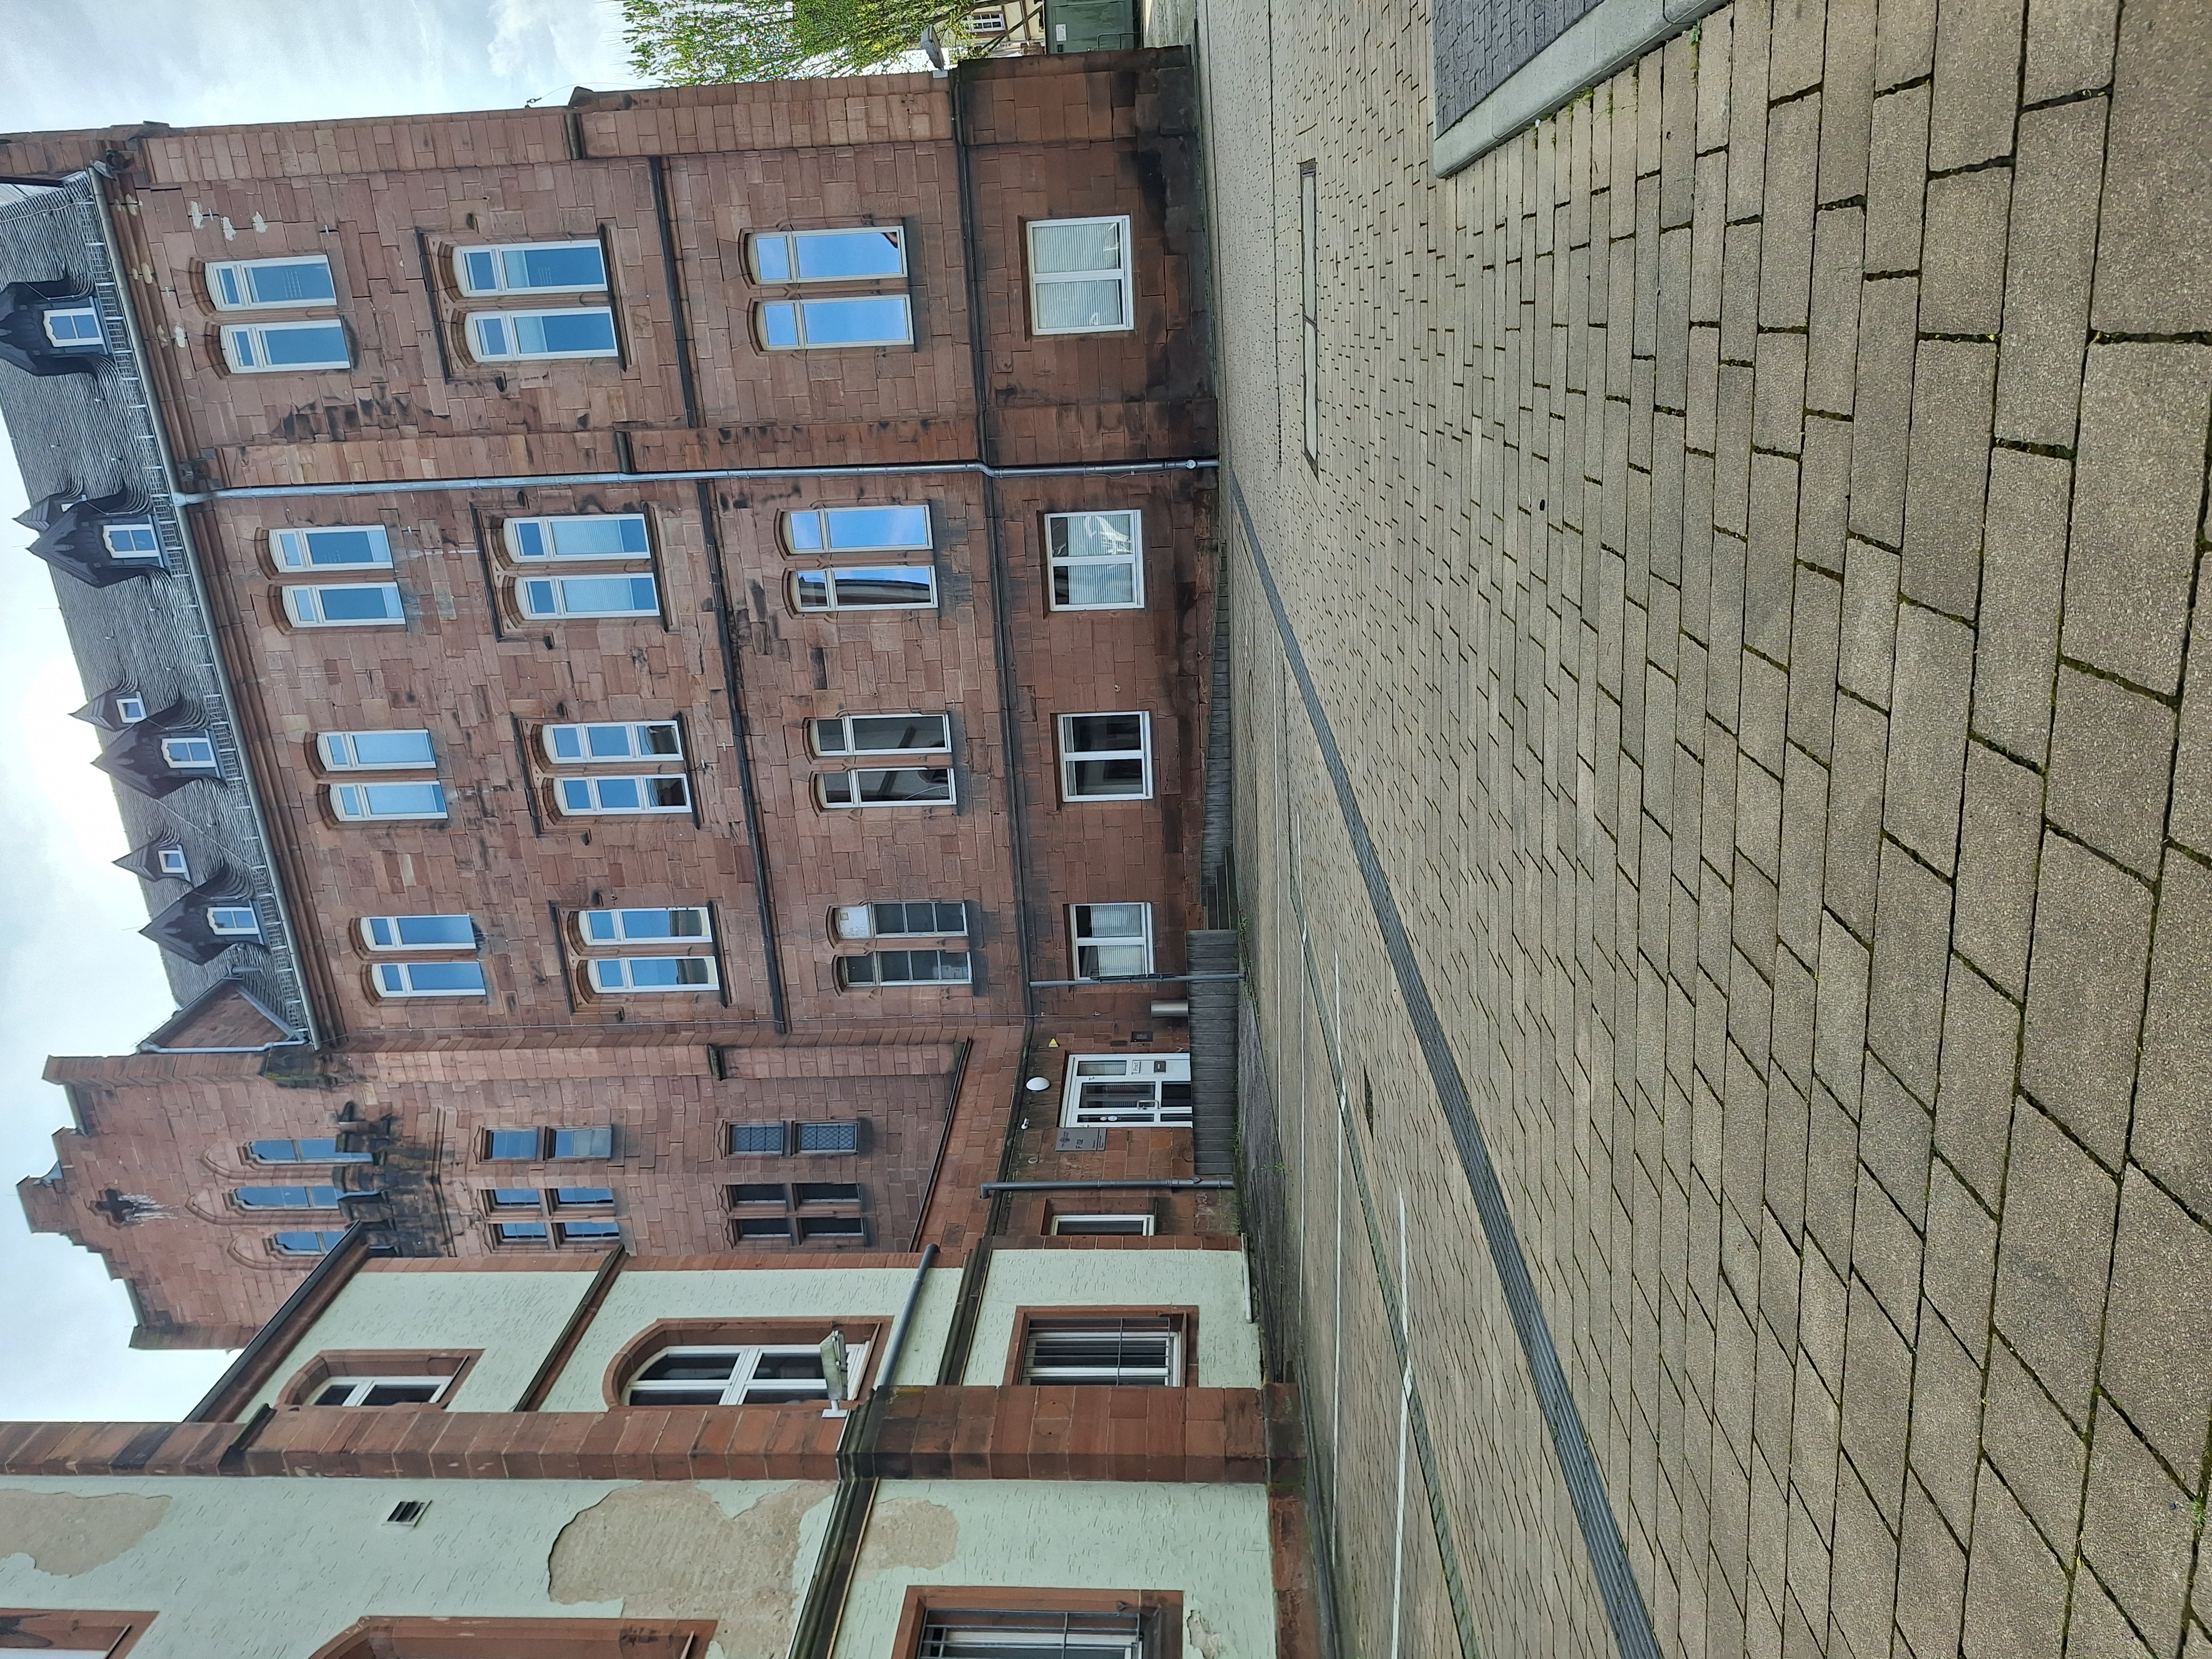
Building: Pilgrimstein 2